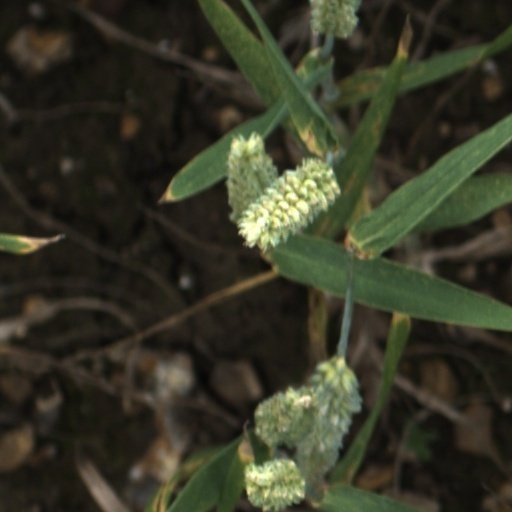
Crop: wheat